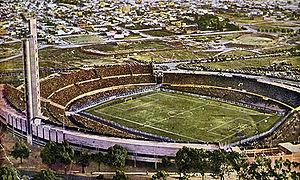
La Coupe du monde de football, ou Coupe du monde de la FIFA, est le championnat du monde des équipes nationales masculines de football. Décidée le 28 mai 1928 par la Fédération internationale de football association sous l'impulsion de son président Jules Rimet, elle a été ouverte à toutes les équipes des fédérations reconnues par la FIFA, professionnelles y compris, se distinguant en cela du tournoi olympique de football, à l'époque réservé aux amateurs.